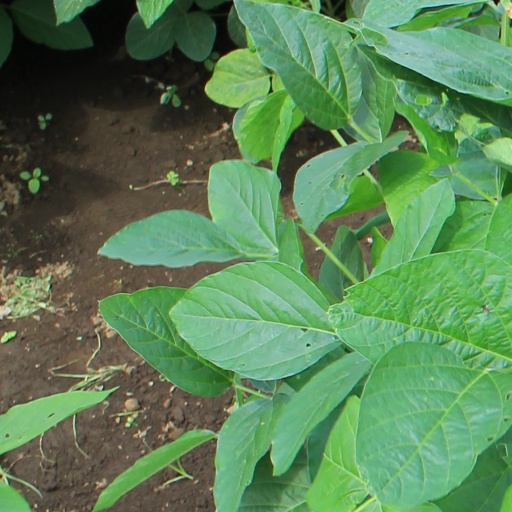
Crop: soybean